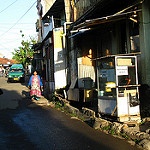
Label: street